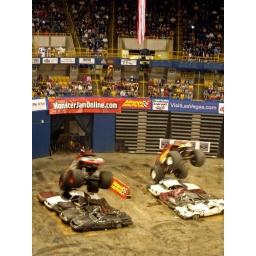
Every single shot I got of trucks rolling over the cars had the trucks all motion-blurred.